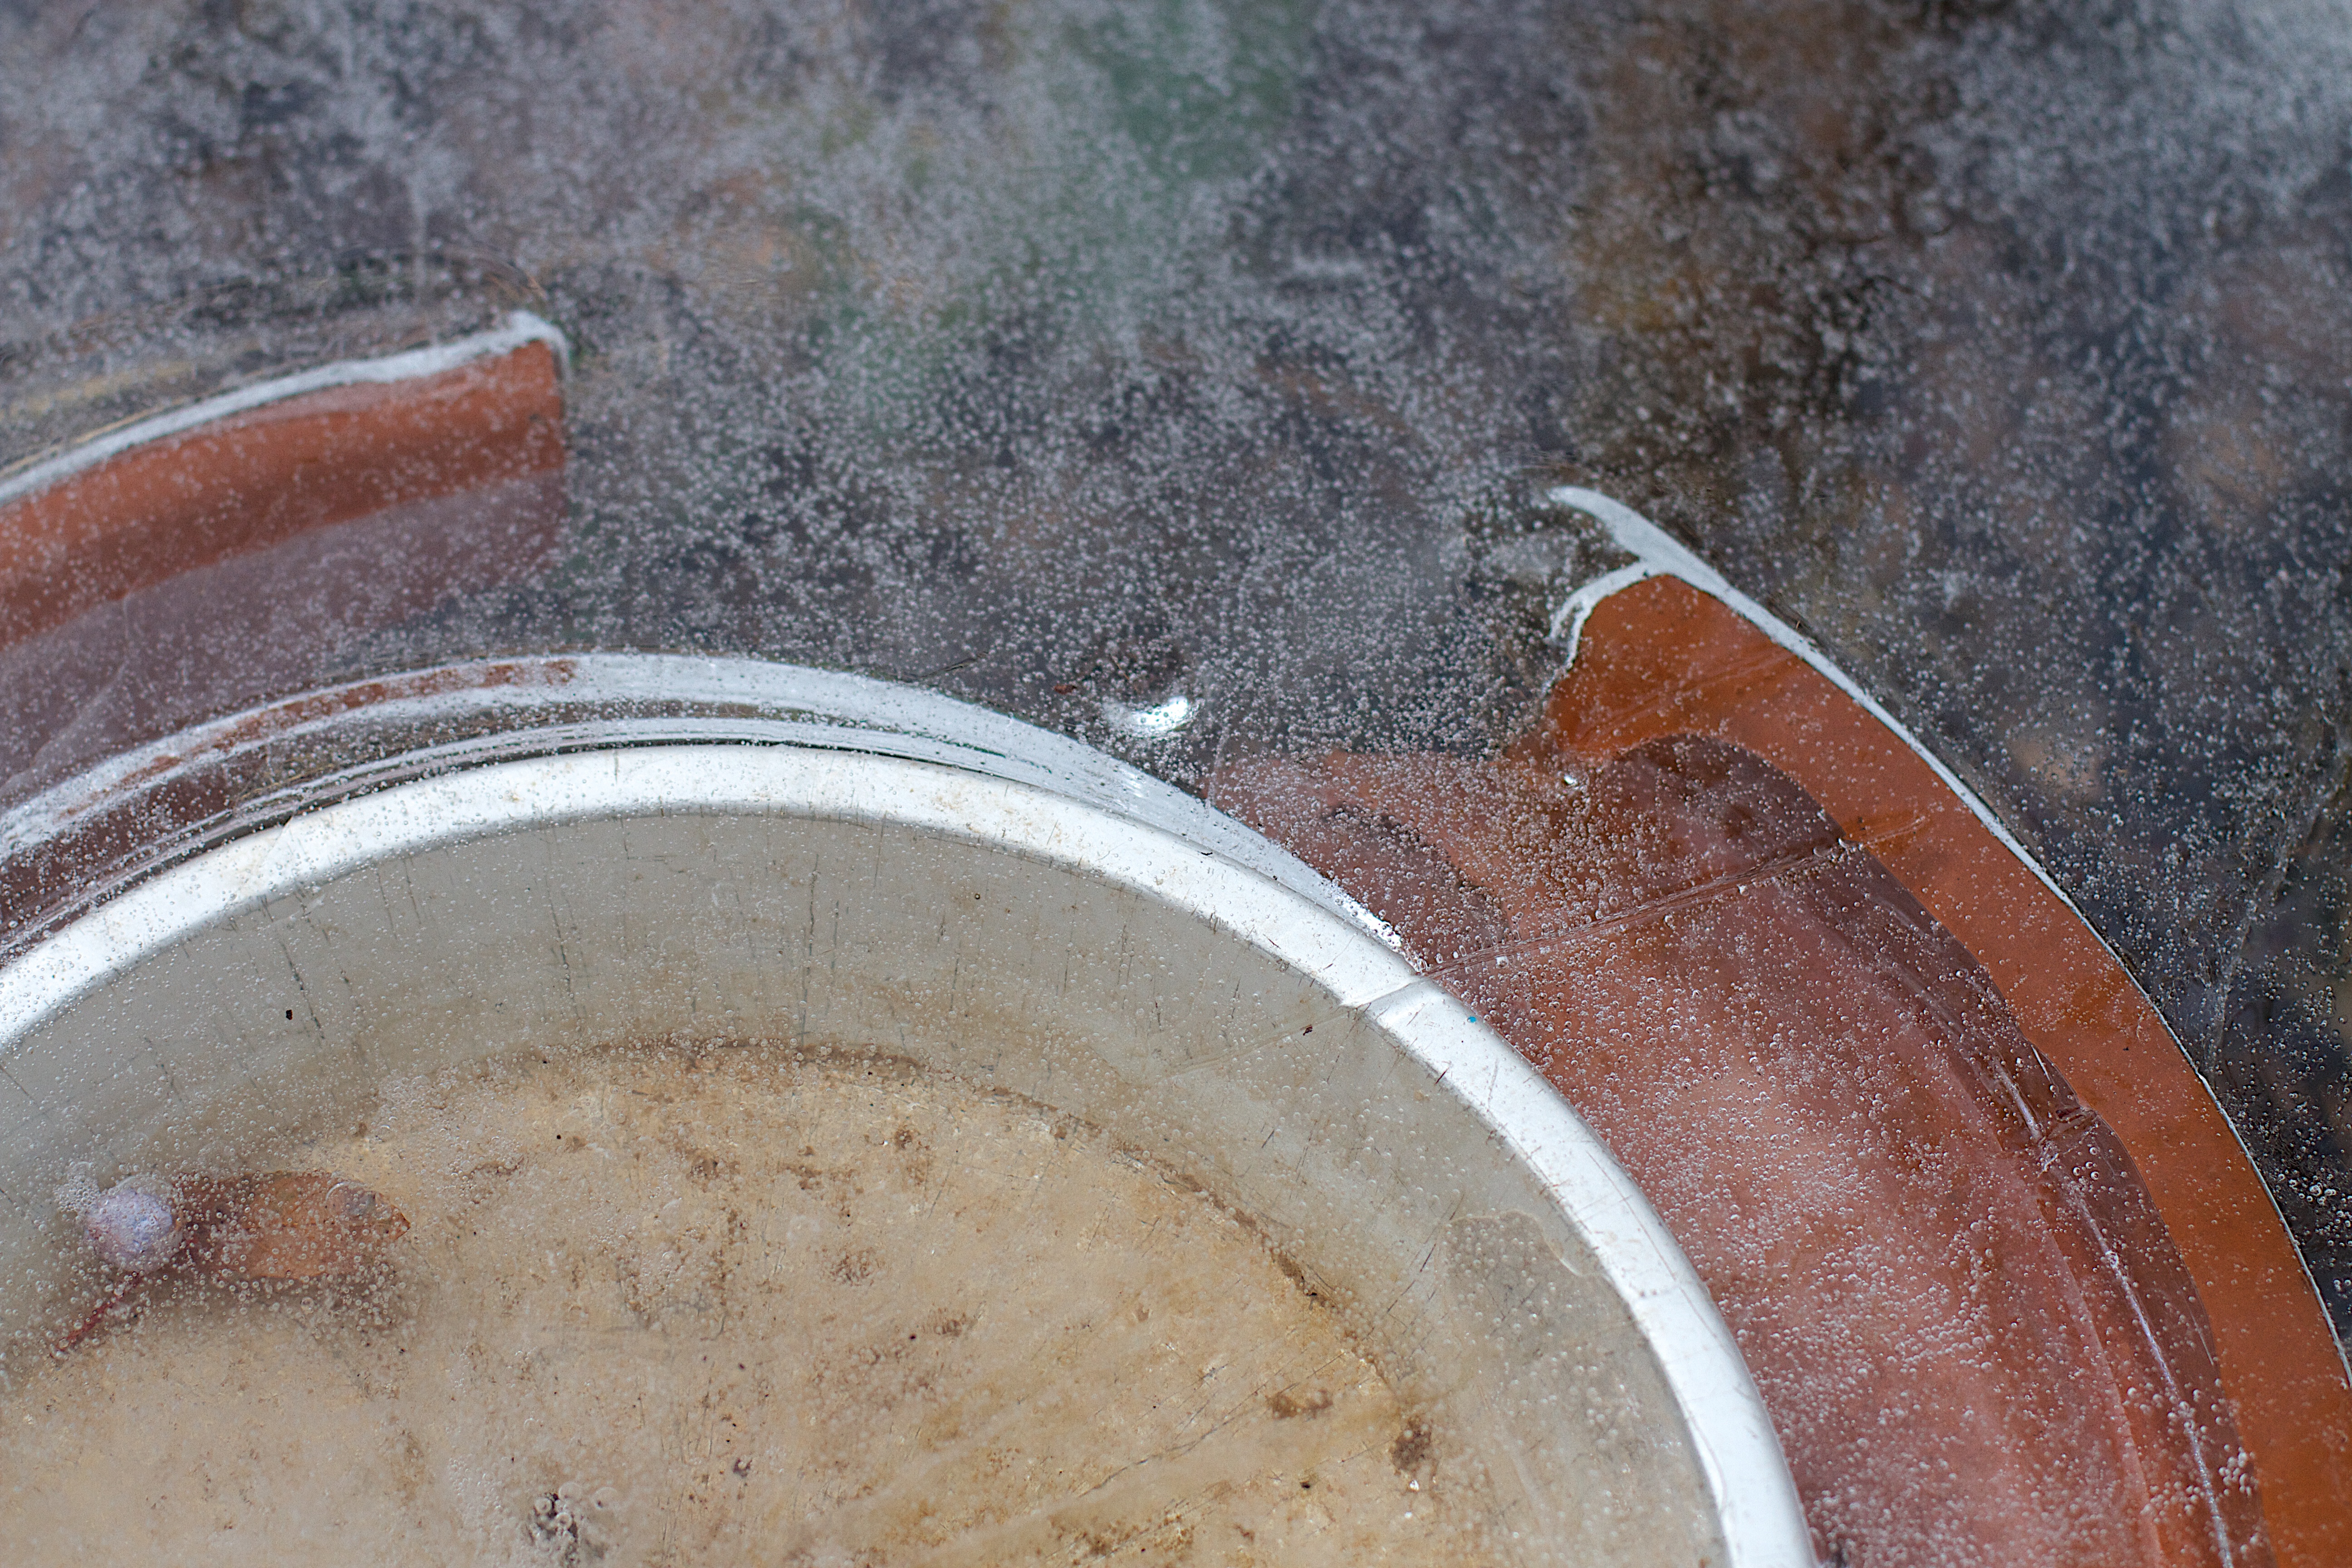
wood, food, soil, man made object